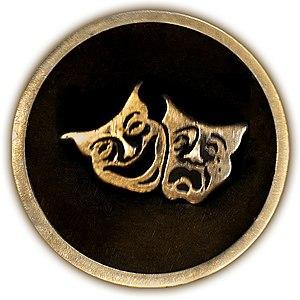
Le Walk of Fame [wɔːk ʌv feɪm] est un trottoir célèbre du quartier de Hollywood à Los Angeles, situé sur Hollywood Boulevard entre Gower Street et la Brea Avenue, ainsi que sur Vine Street entre Yucca Street et Sunset Boulevard, où figurent les noms de célébrités de l'industrie du spectacle honorées par la Chambre de commerce de Los Angeles. Cette inscription est payante.